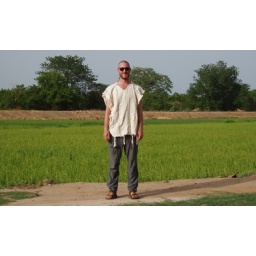
standing in front of a rice field